2017 Newport City Council election

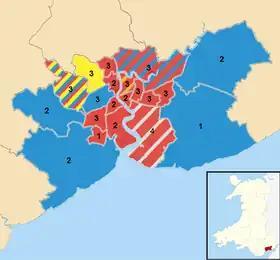
2017 election results map, showing numbers of councillors per ward and their party affiliations

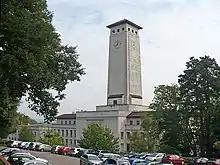
Newport Civic Centre

Elections to Newport City Council were held on 3 May 2017 along with elections to the other 21 local authorities in Wales, community council elections in Wales and 2017 United Kingdom local elections.